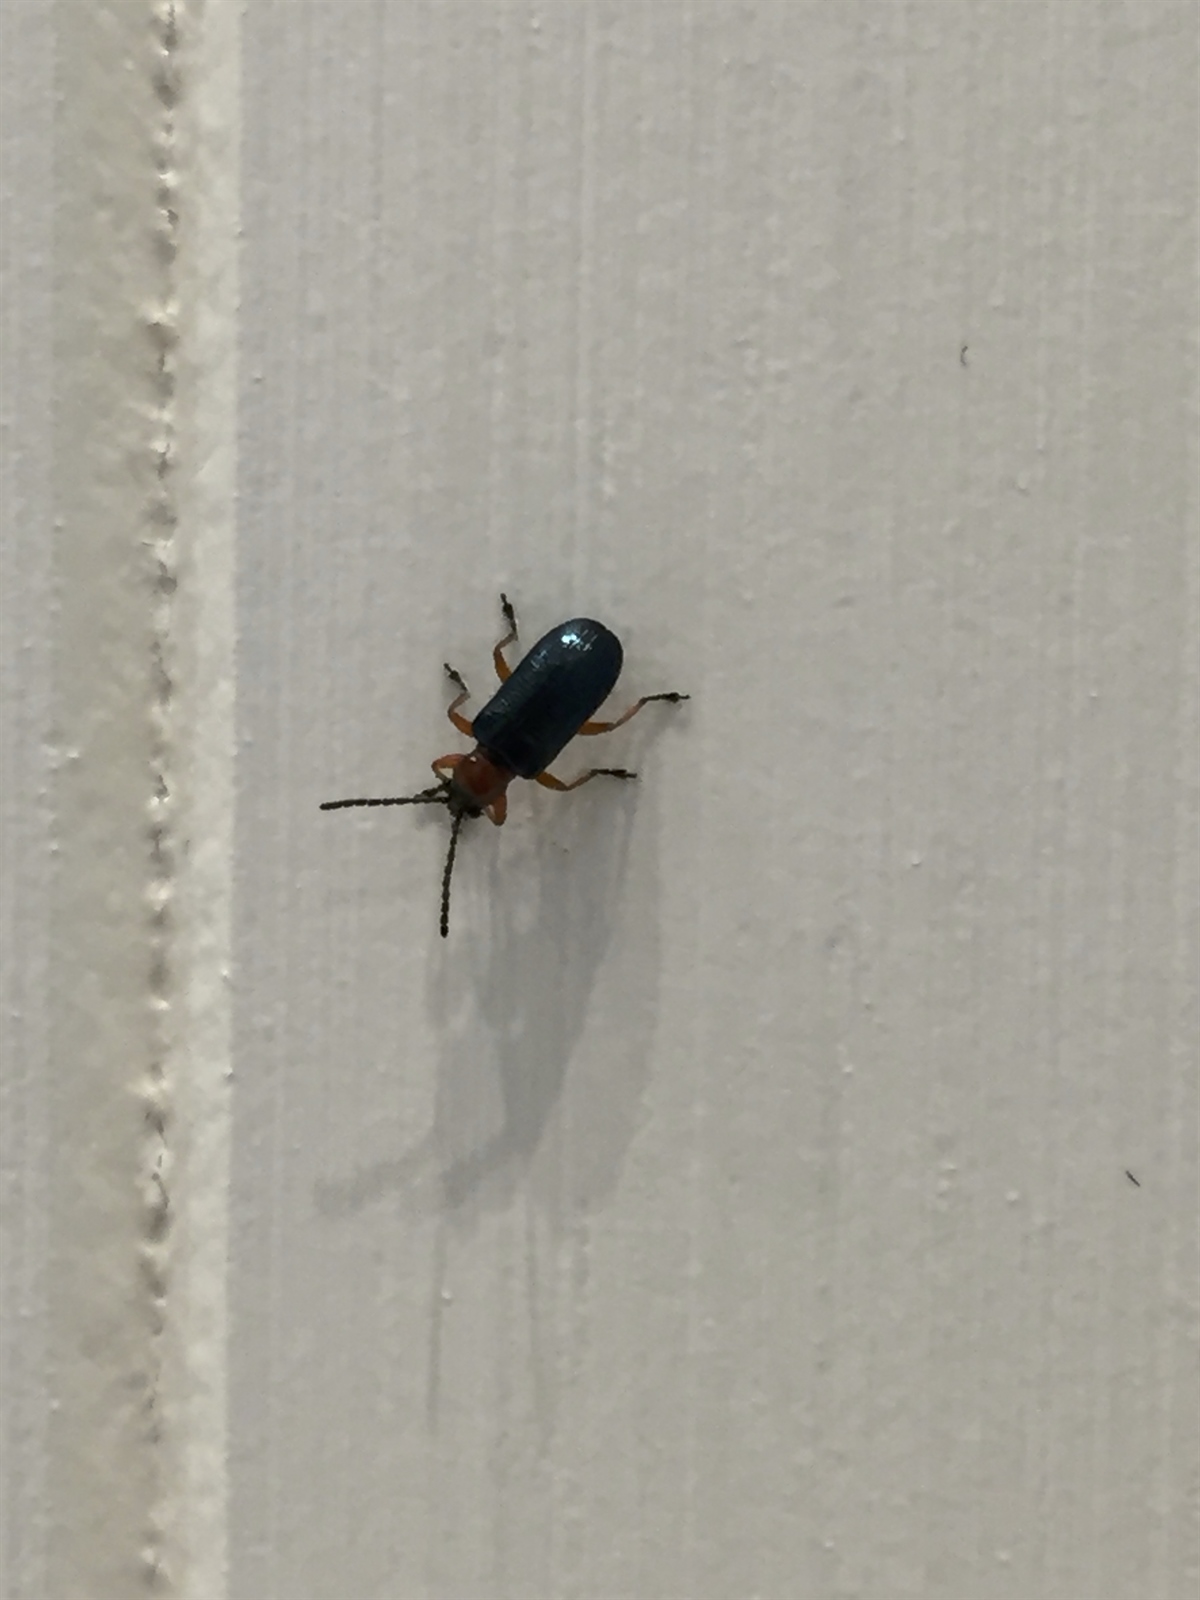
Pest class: cereal_leaf_beetle